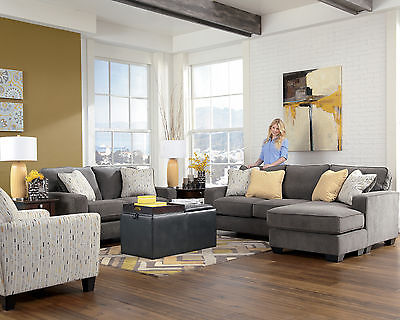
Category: sofa